SawaYan (YouTuber)

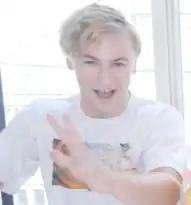
Tkachov Yan

He graduated from Motokaga Elementary School in Koto-ku, Tokyo, and Fukagawa Daiichi Junior High School in Koto-ku, Tokyo.